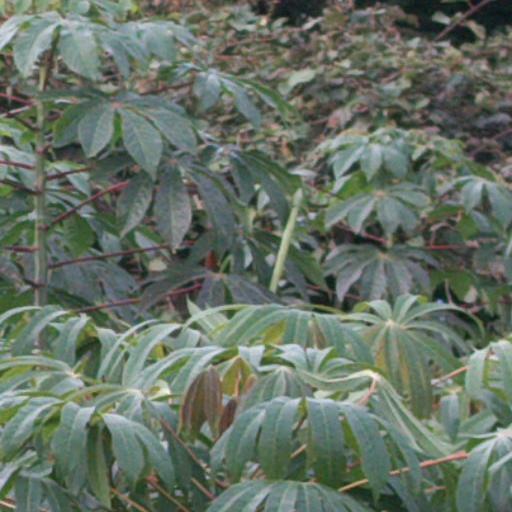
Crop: cassava